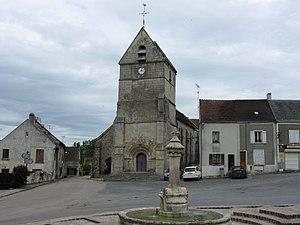
Église Saint-Julien-et-Saint-Jean-Baptiste et la fontaine de la Place de l'église. (Vendrest, département de la Seine-et-Marne, région Île-de-France).
Vendrest est une commune française située dans le département de Seine-et-Marne en région Île-de-France.